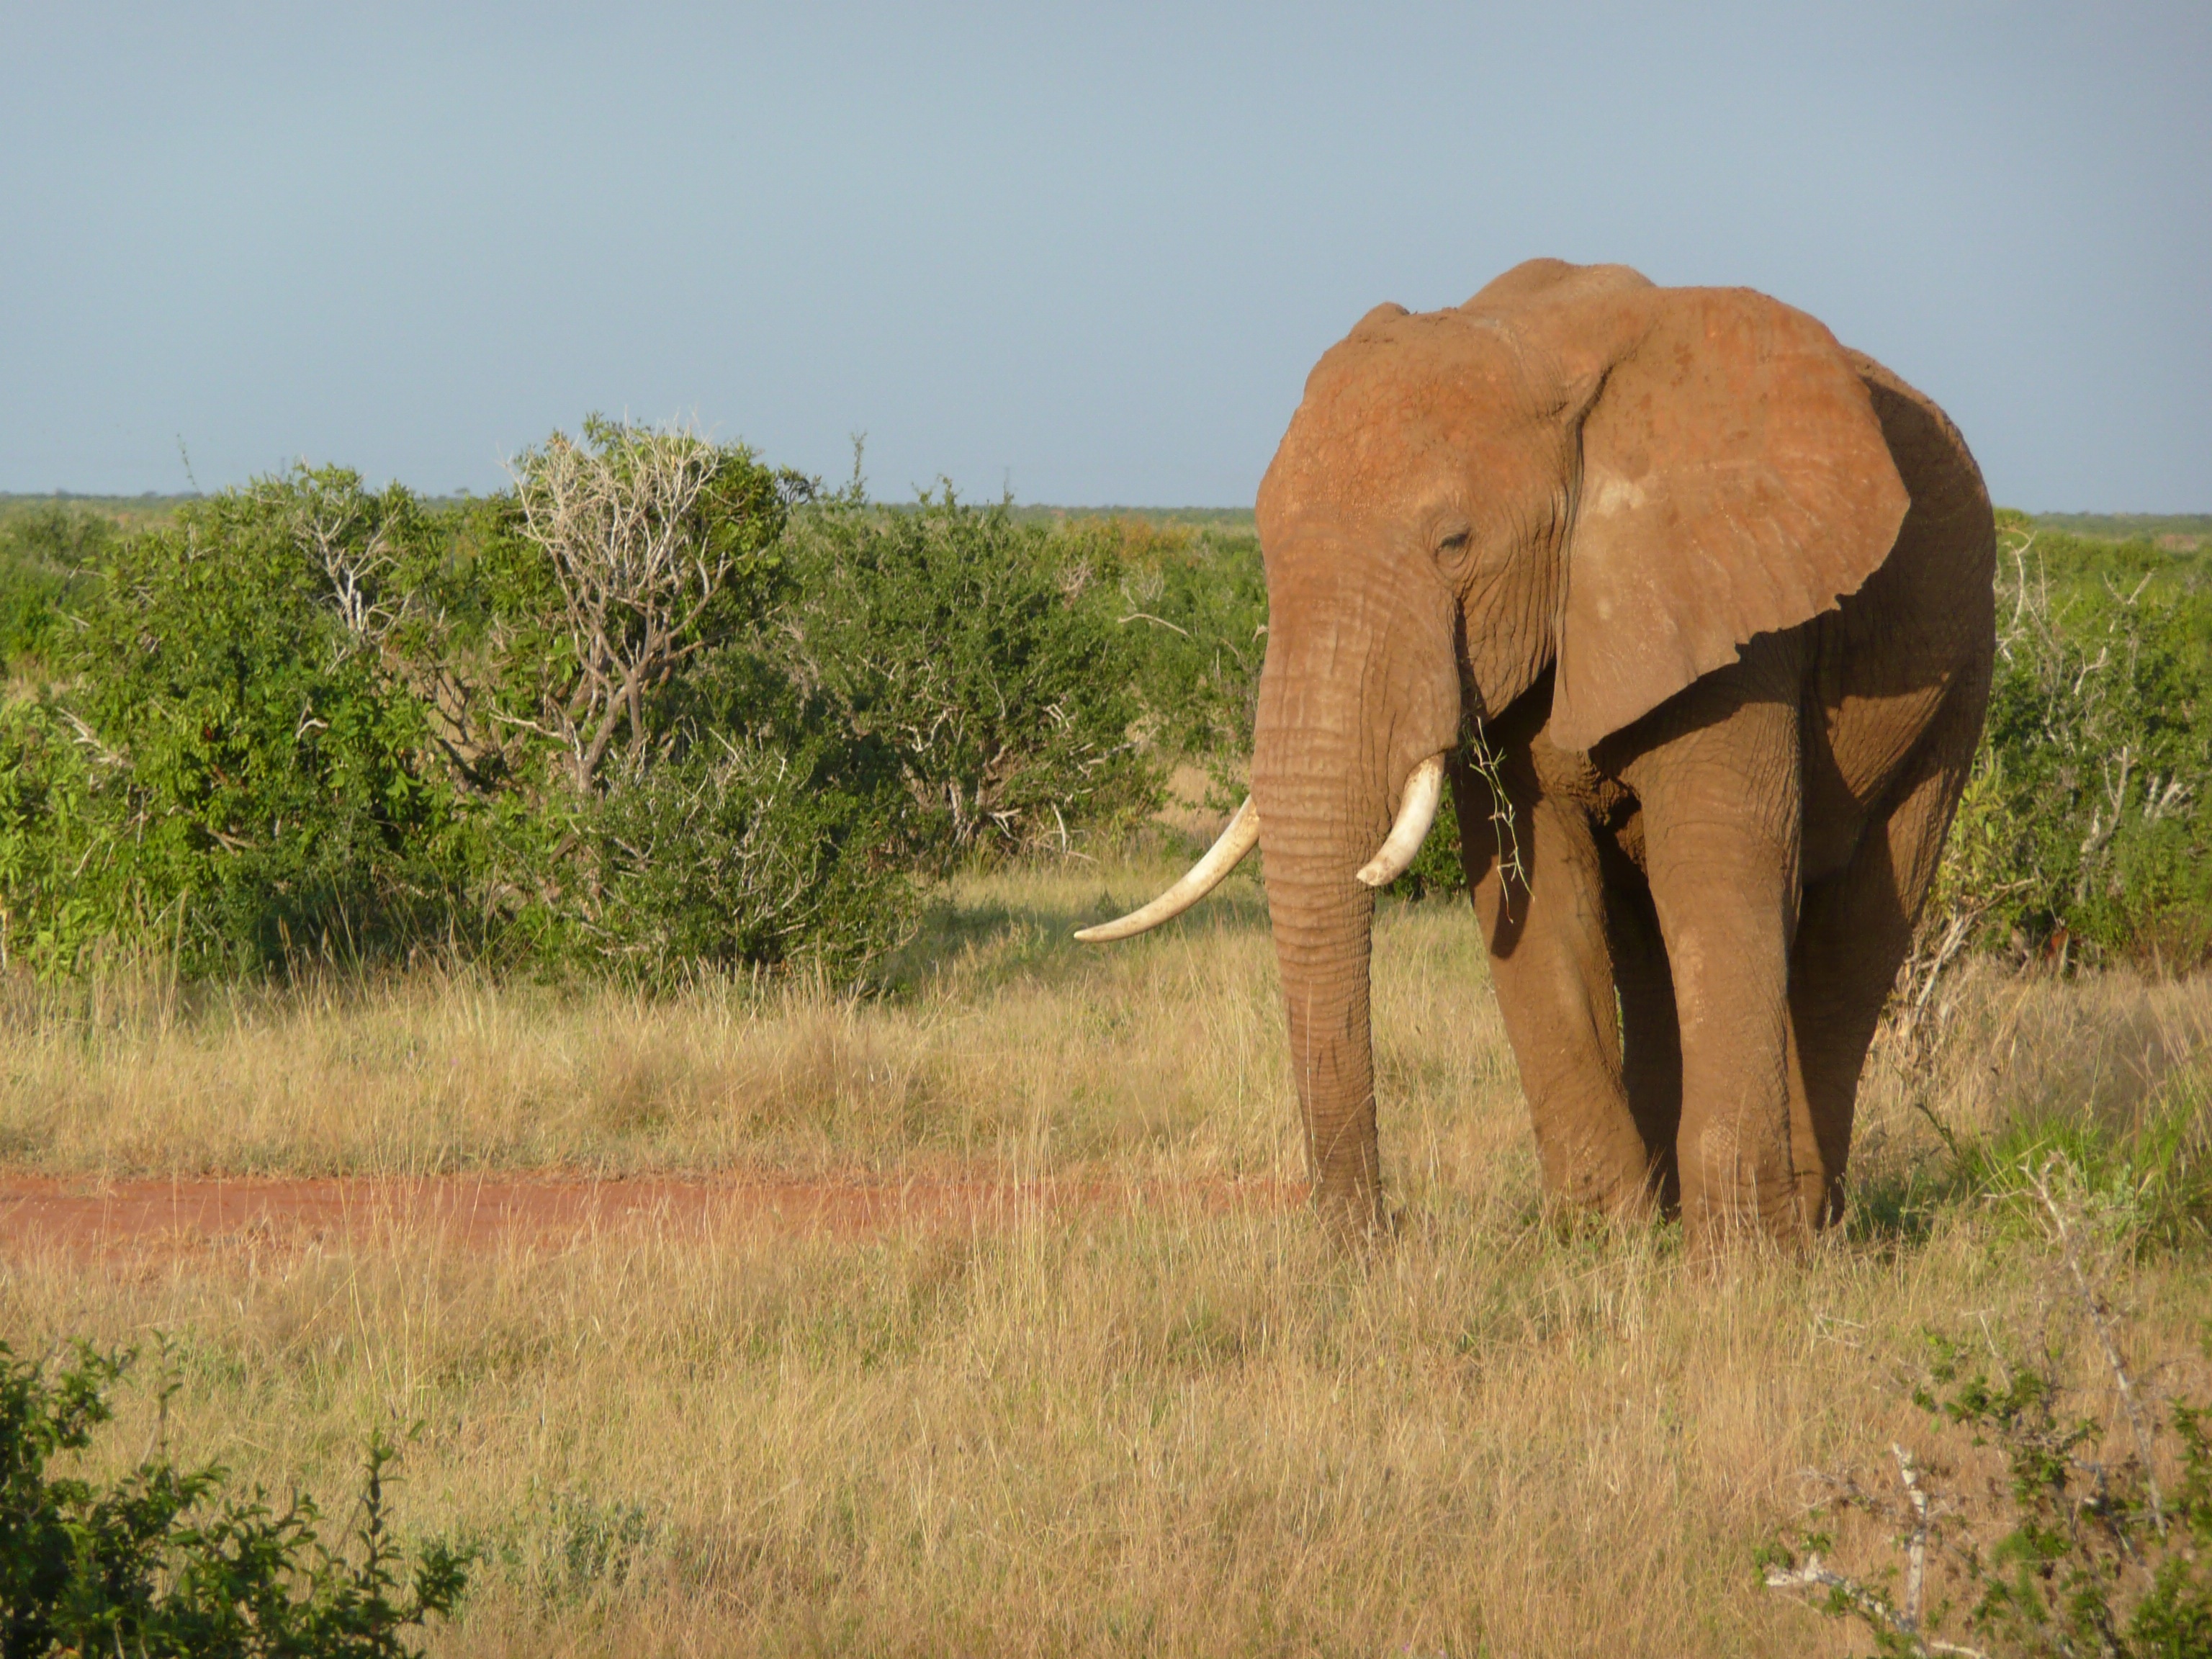
nature, prairie, adventure, trunk, animal, travel, wildlife, wild, herd, pasture, grazing, park, mammal, fauna, savanna, plain, elephant, tusk, ivory, grassland, reserve, big, large, african, safari, ecosystem, kenya, indian elephant, african elephant, tsavo, elephants and mammoths